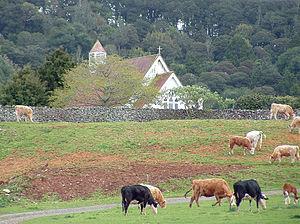
Ohaeawai est une petite localité dans le District du Far North de l’Île du Nord de la Nouvelle-Zélande.